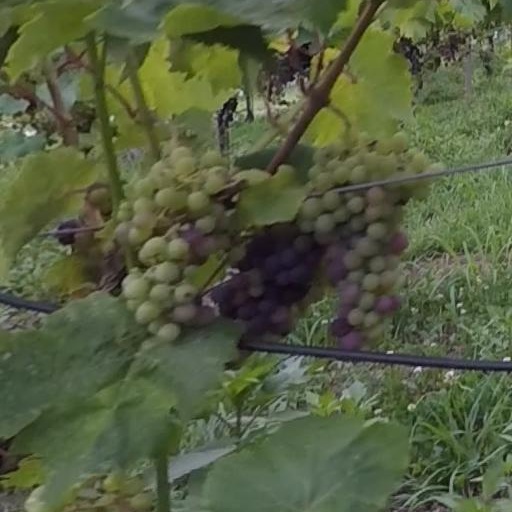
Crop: grape